Stacey Nesbitt

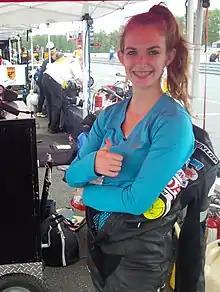
Stacey Nesbitt at NJMP, 2014

Stacey Nesbitt (born March 10, 1997, in Antrim, Northern Ireland) is a Canadian motorcycle road racer. She won her first Canadian National Road Racing Championship aged 14 that was open to men and women. Nesbitt is the first woman and Canadian to compete in the Asia Dream Cup. She is currently the Bridgestone Canadian Superbike Championship the Pro-Am Lightweight Pro Champion.